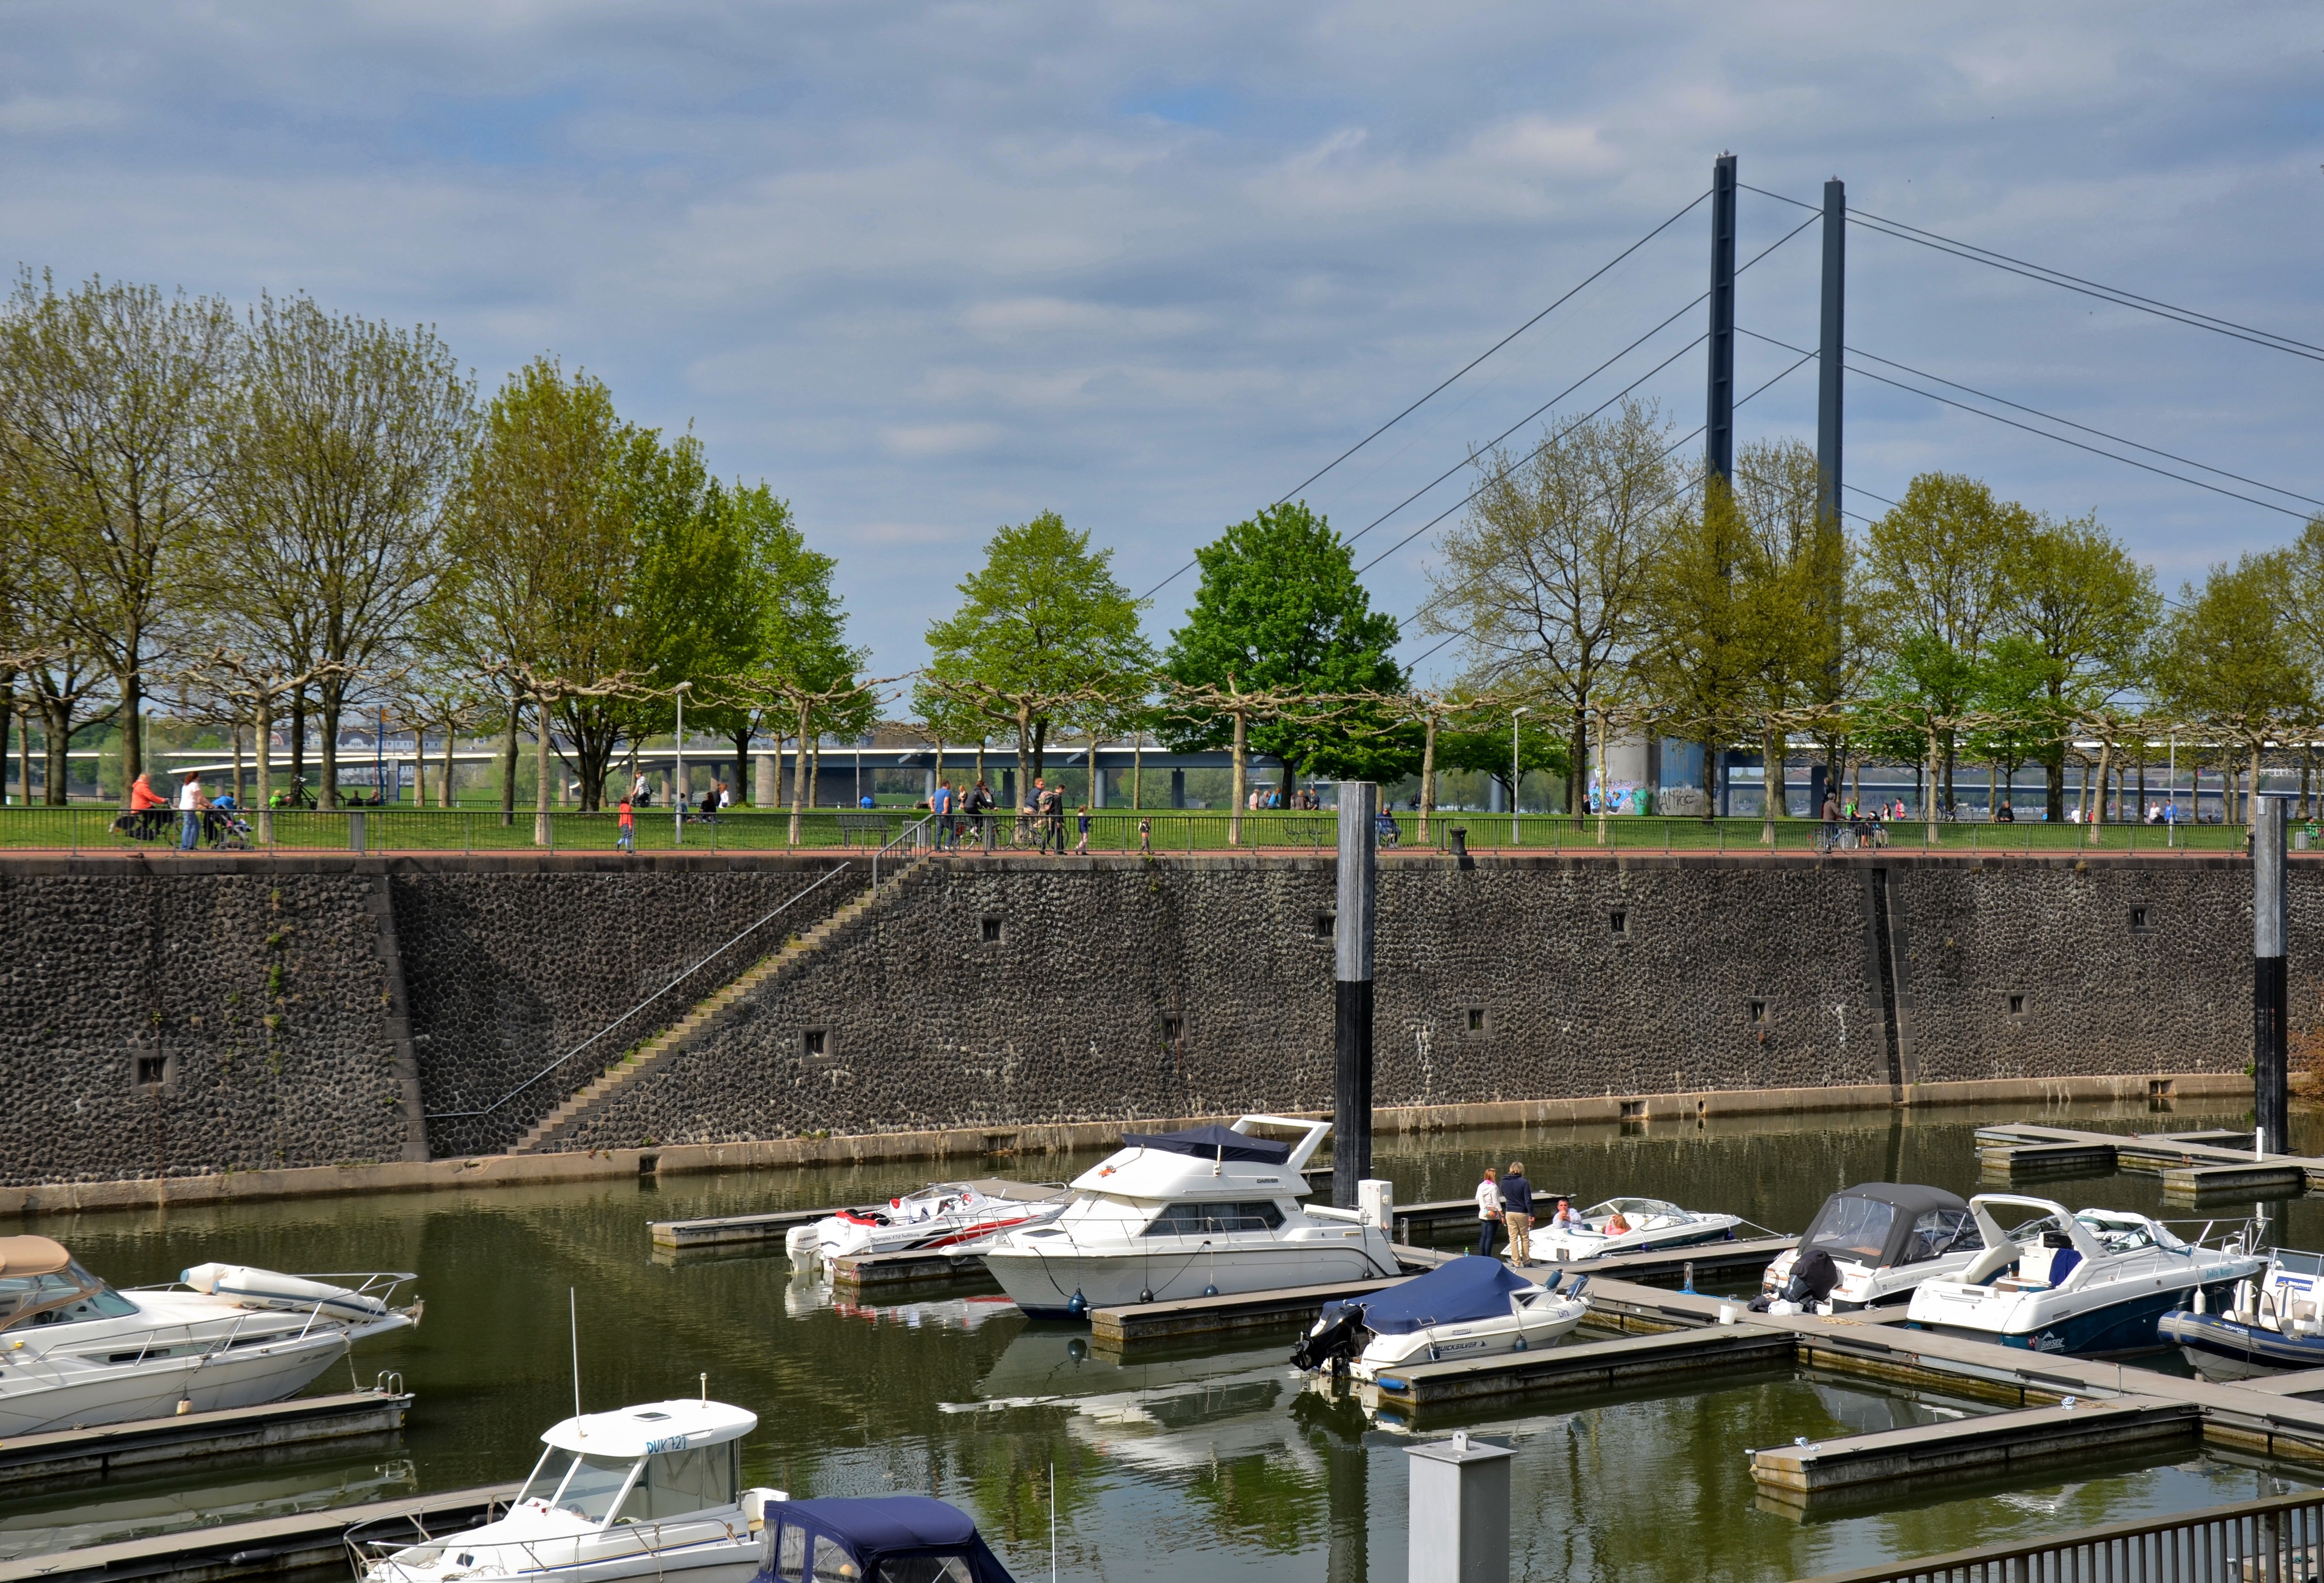
dock, architecture, bridge, river, canal, transport, vehicle, marina, port, waterway, city view, boats, anchorage, yachts, dusseldorf